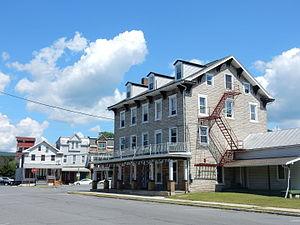
Weissport est un borough situé au sud du comté de Carbon, en Pennsylvanie, aux États-Unis. En 2010, il comptait une population de 412 habitants. Il est incorporé le 3 juin 1867.